Kendall Hart

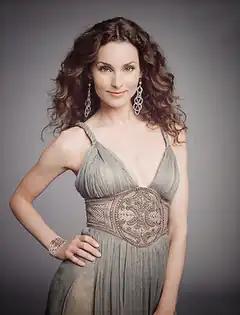
Alicia Minshew as Kendall Hart

Kendall Hart is a fictional character from "All My Children", an American soap opera on the ABC network. The character was portrayed by Sarah Michelle Gellar from February 24, 1993, to July 3, 1995, and by Alicia Minshew from January 2002 until the show's series finale on September 23, 2011. On March 7, 2013, it was announced that Minshew would guest star on the Prospect Park's continuation of "All My Children". She appeared on the second July 8 episode.